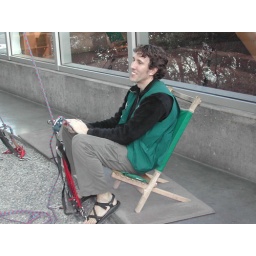
Hanging out by the rock climbing wall